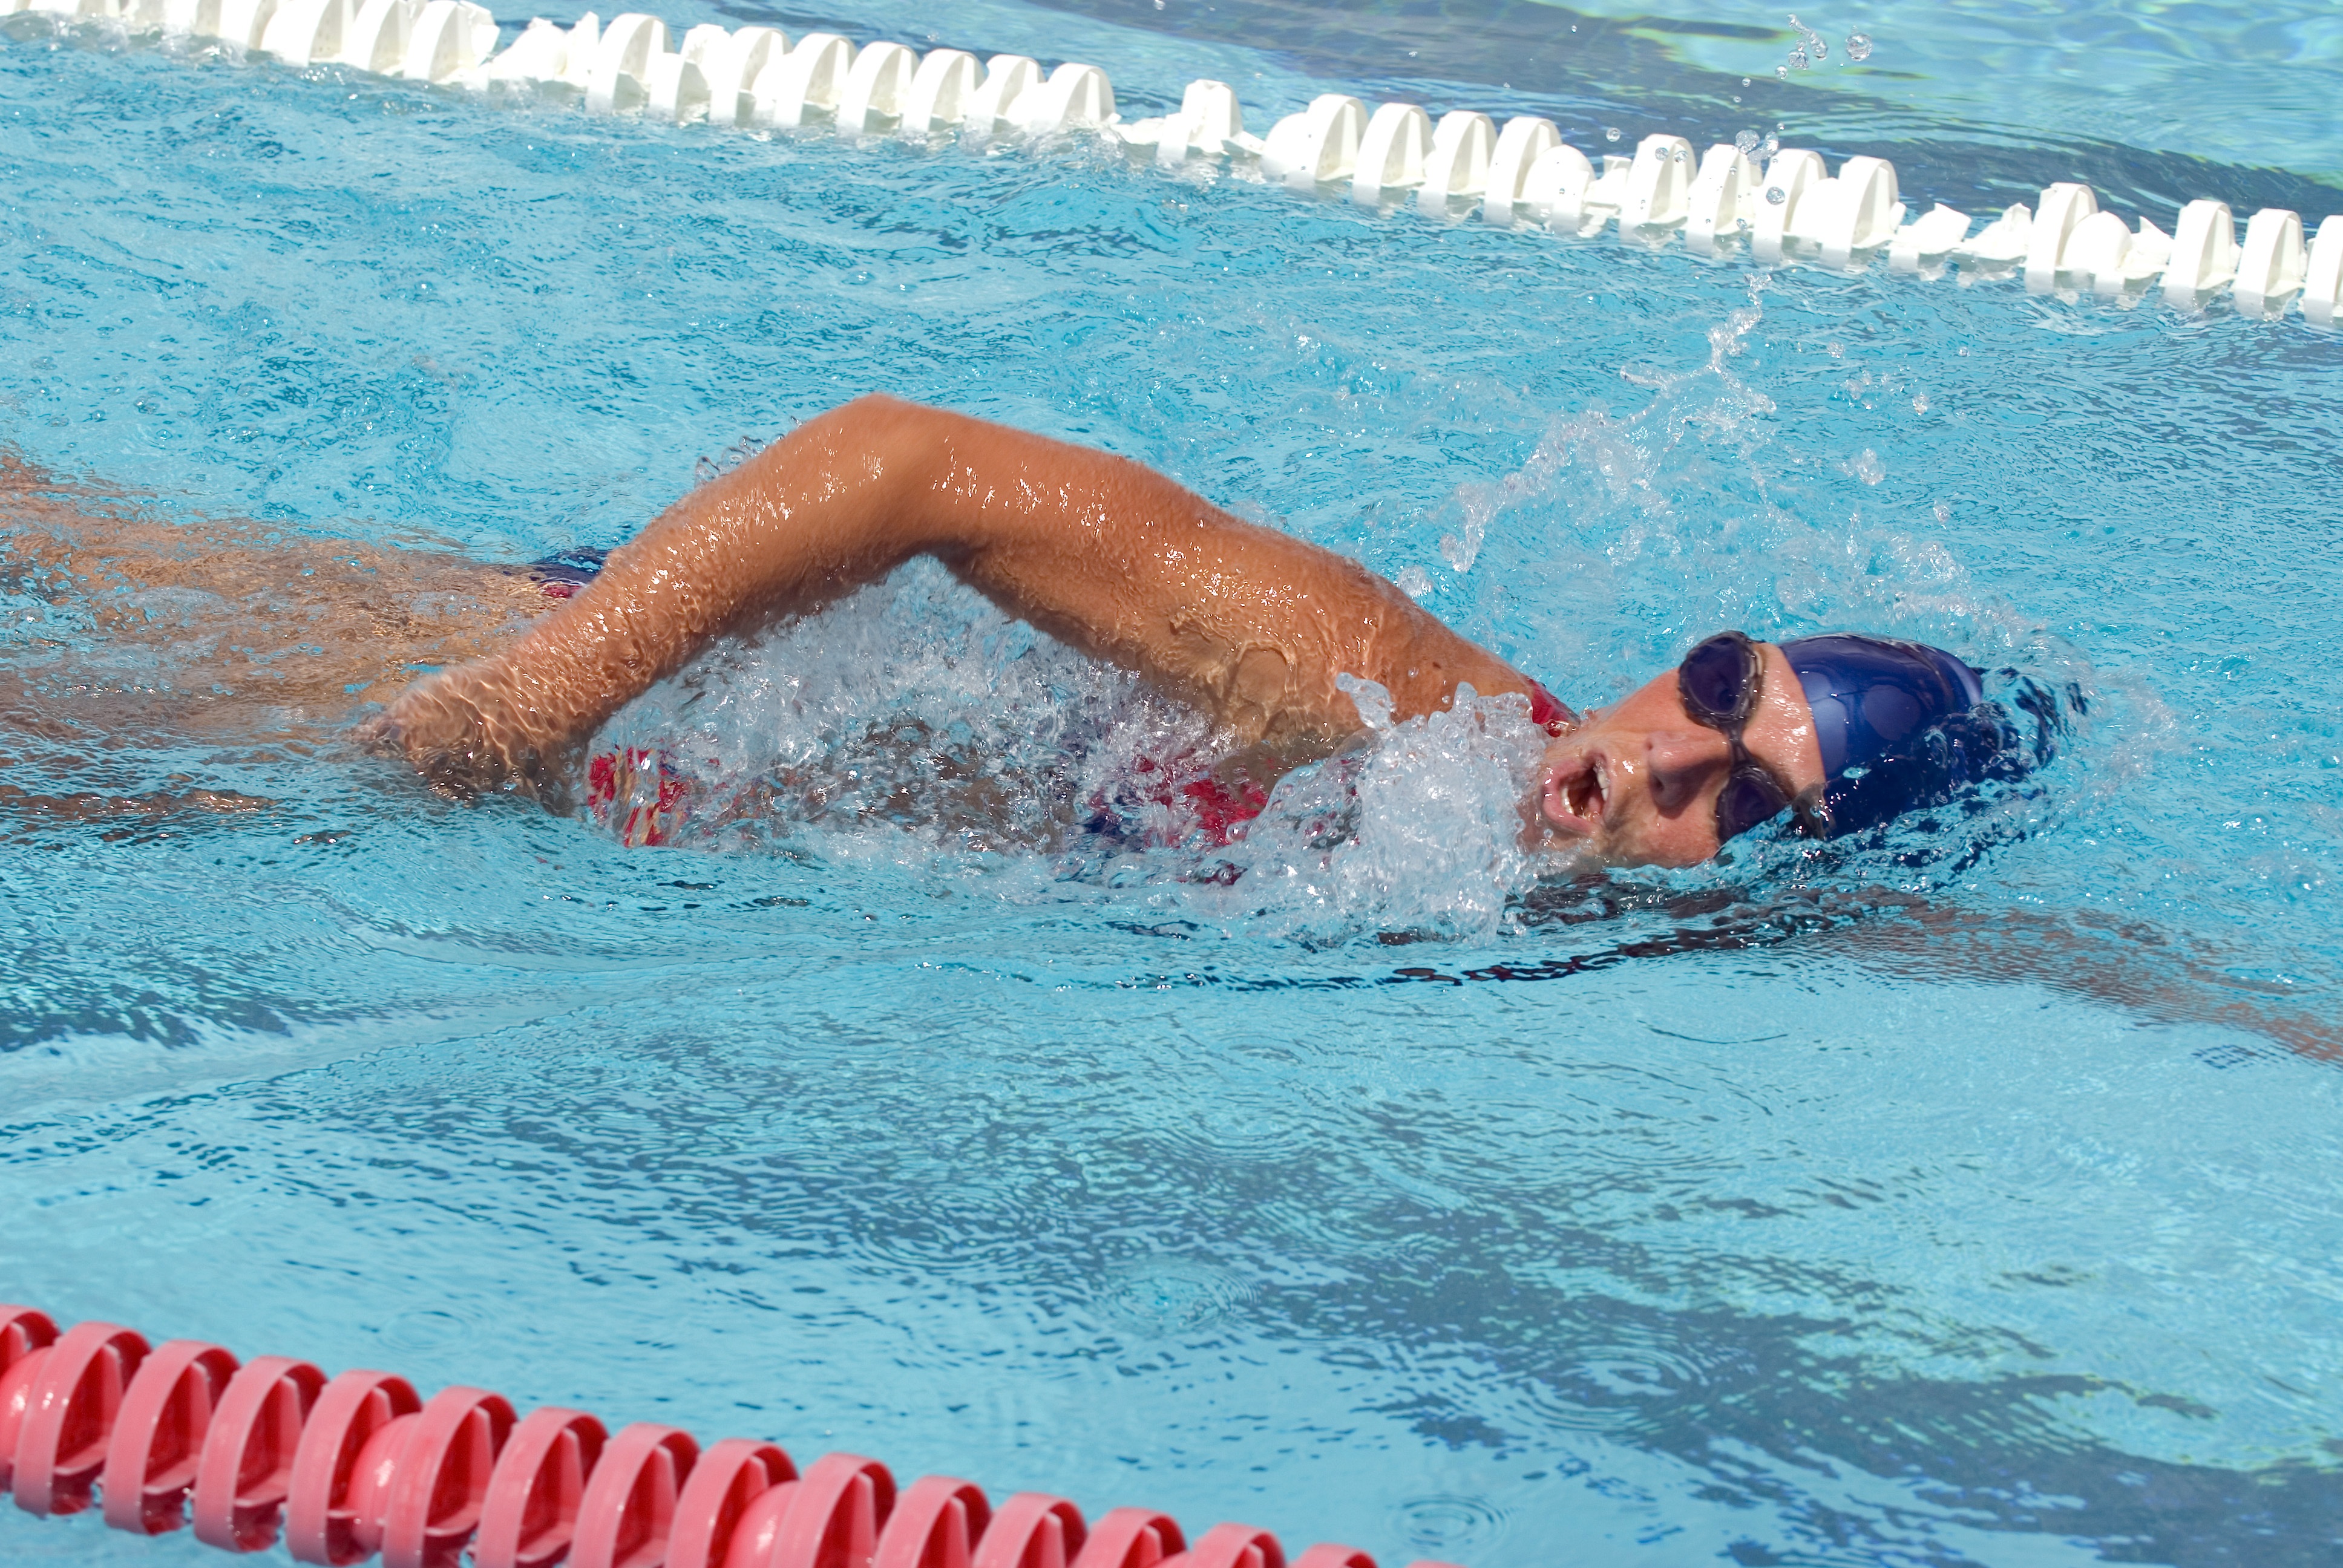
water, recreation, pool, female, training, leisure, fitness, swimming, swimmer, race, sports, cap, goggles, freestyle, active, adult, water sport, stroke, outdoor recreation, breaststroke, individual sports, freestyle swimming, medley swimming